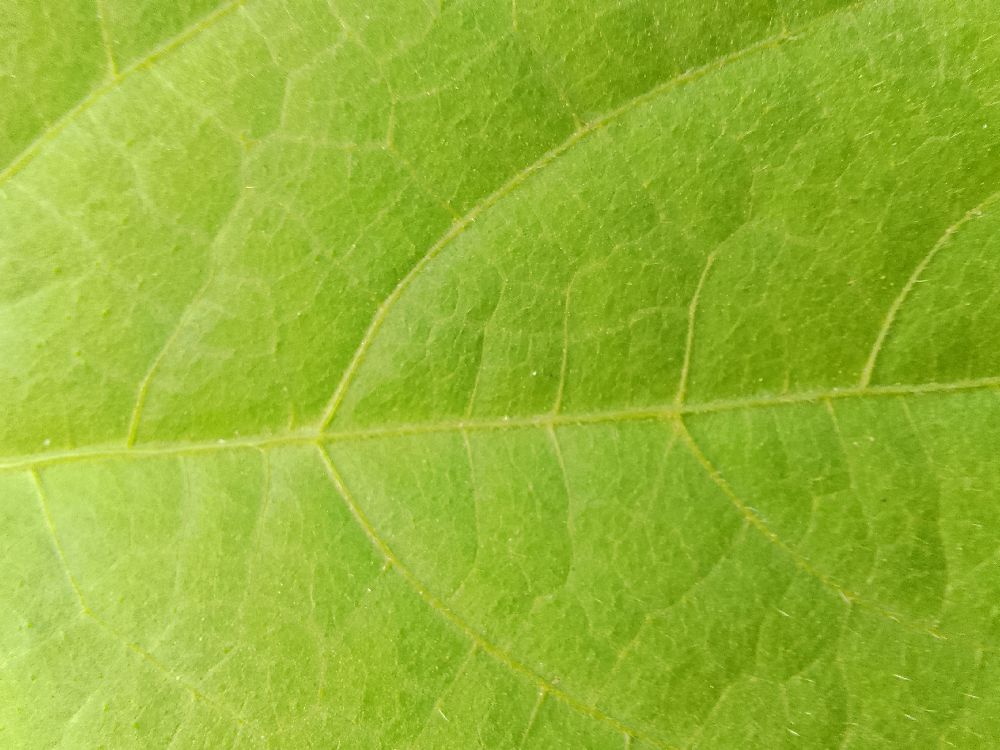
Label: healthy